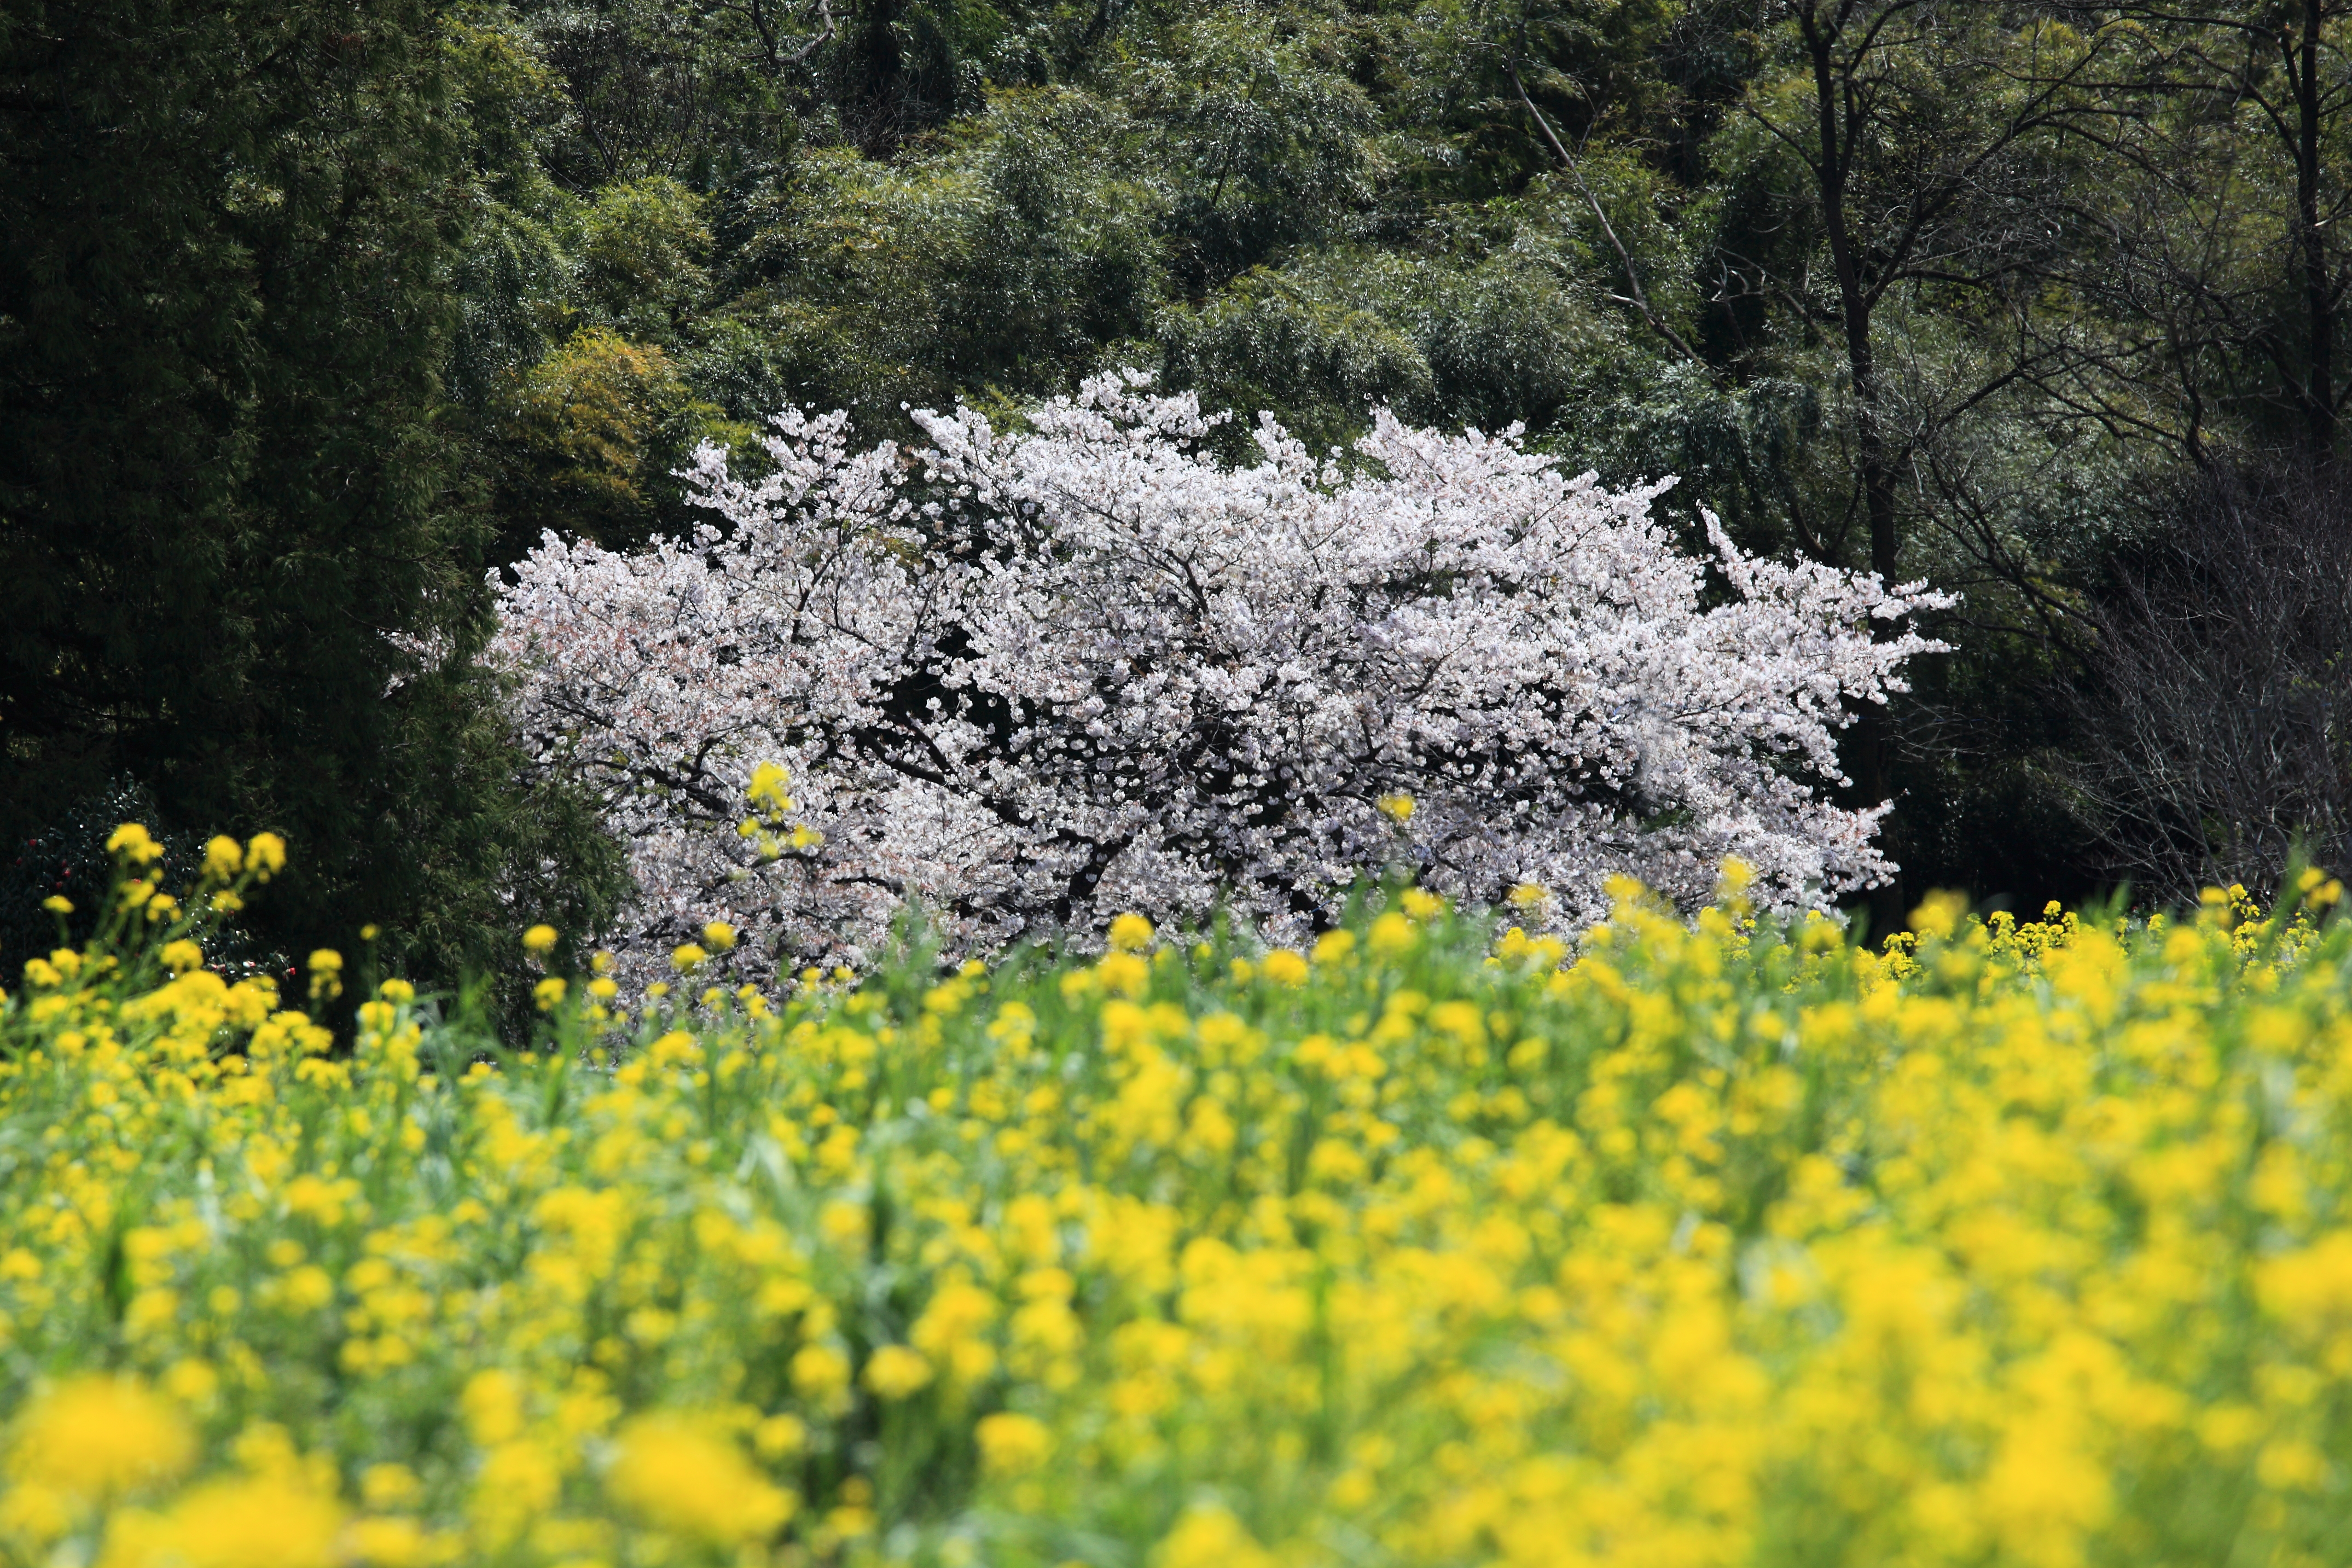
tree, nature, blossom, plant, field, meadow, sunlight, flower, high, produce, vegetable, botany, flora, rapeseed, wildflower, shrub, 5d, sakura, hires, markii, brassica, hi, res, resolution, gunma, cherryblossoms, takasaki, rapa, wildturnip, rural area, flowering plant, land plant